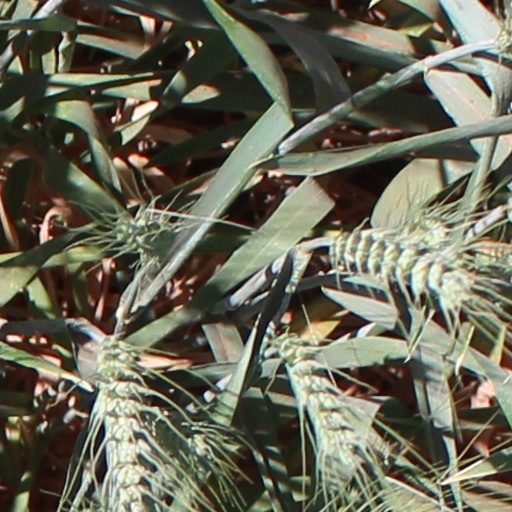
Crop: wheat